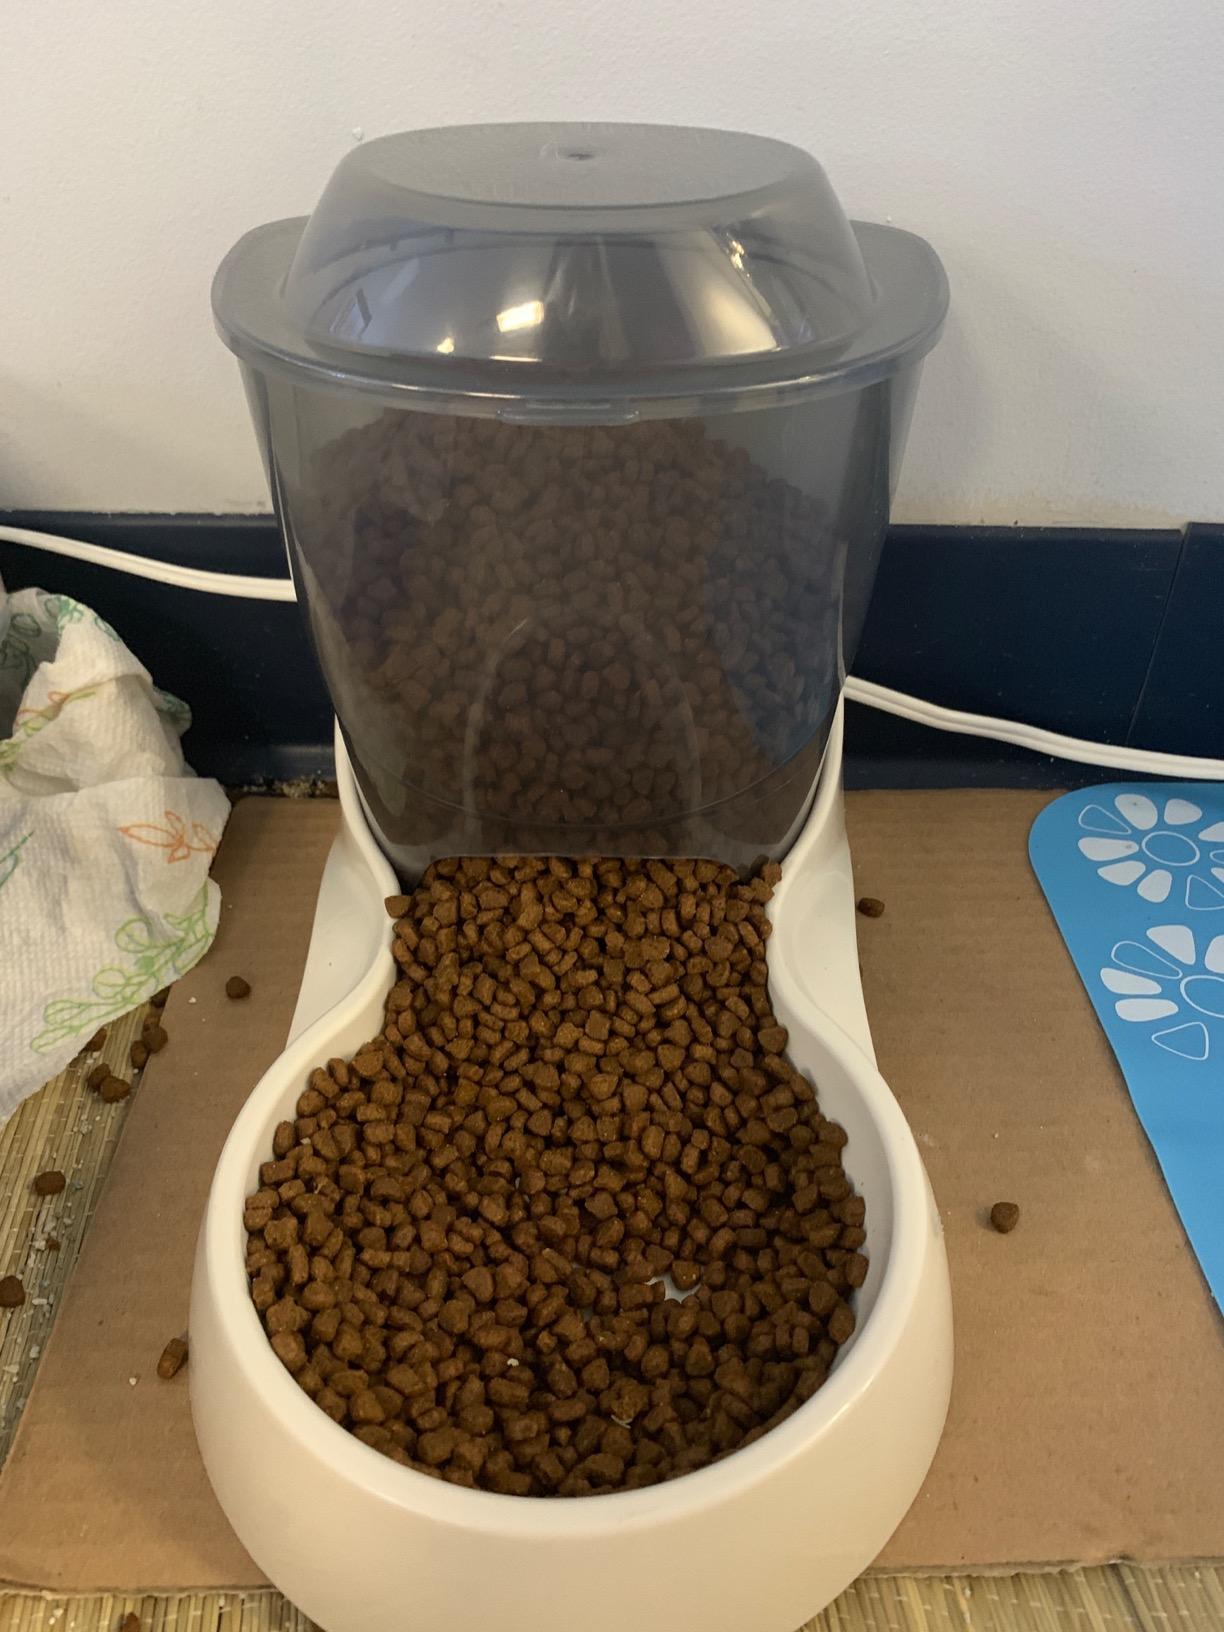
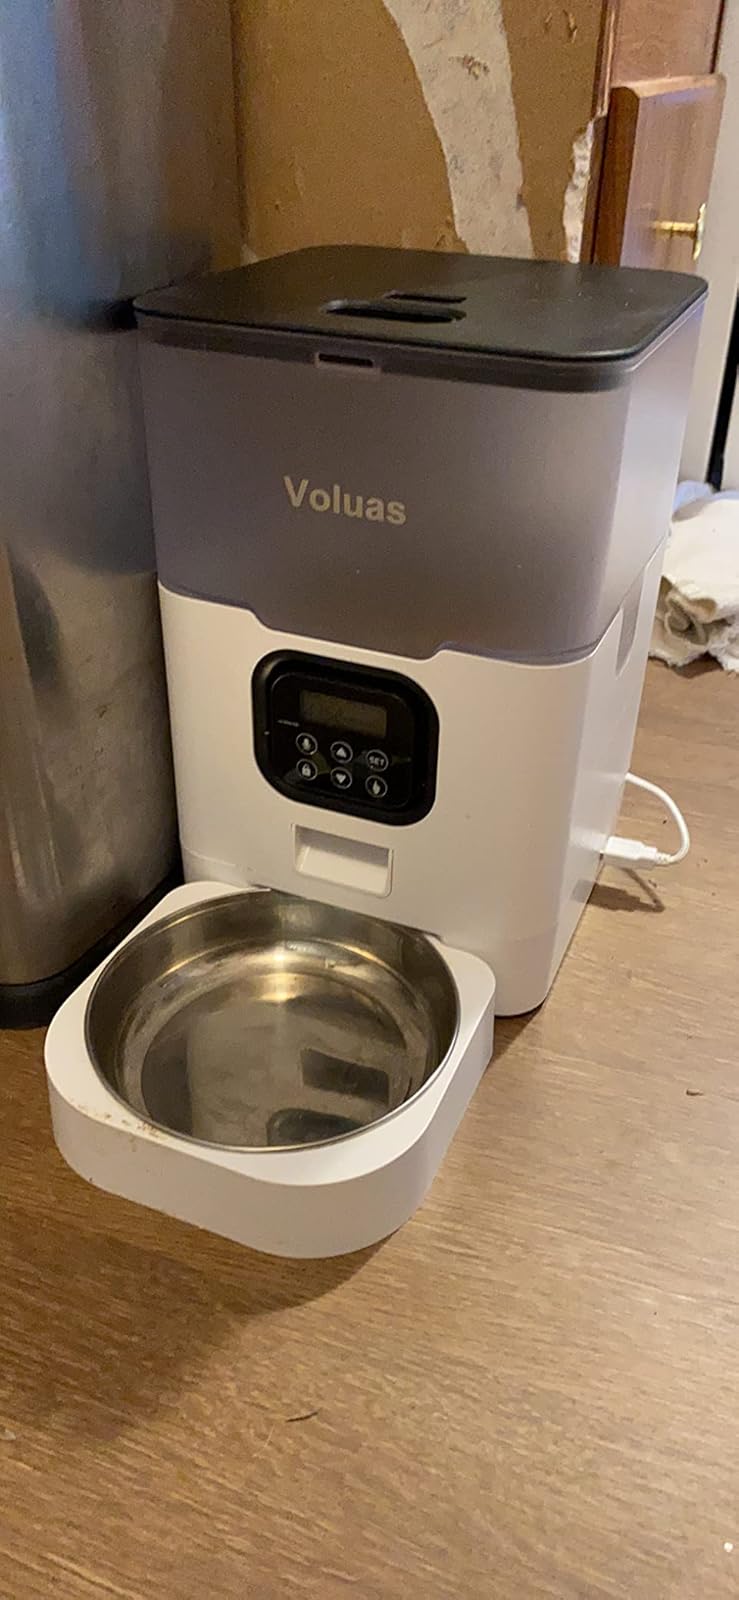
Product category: items_feeder
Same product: no